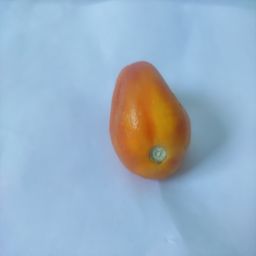
Crop: Tomato
Quality: Old